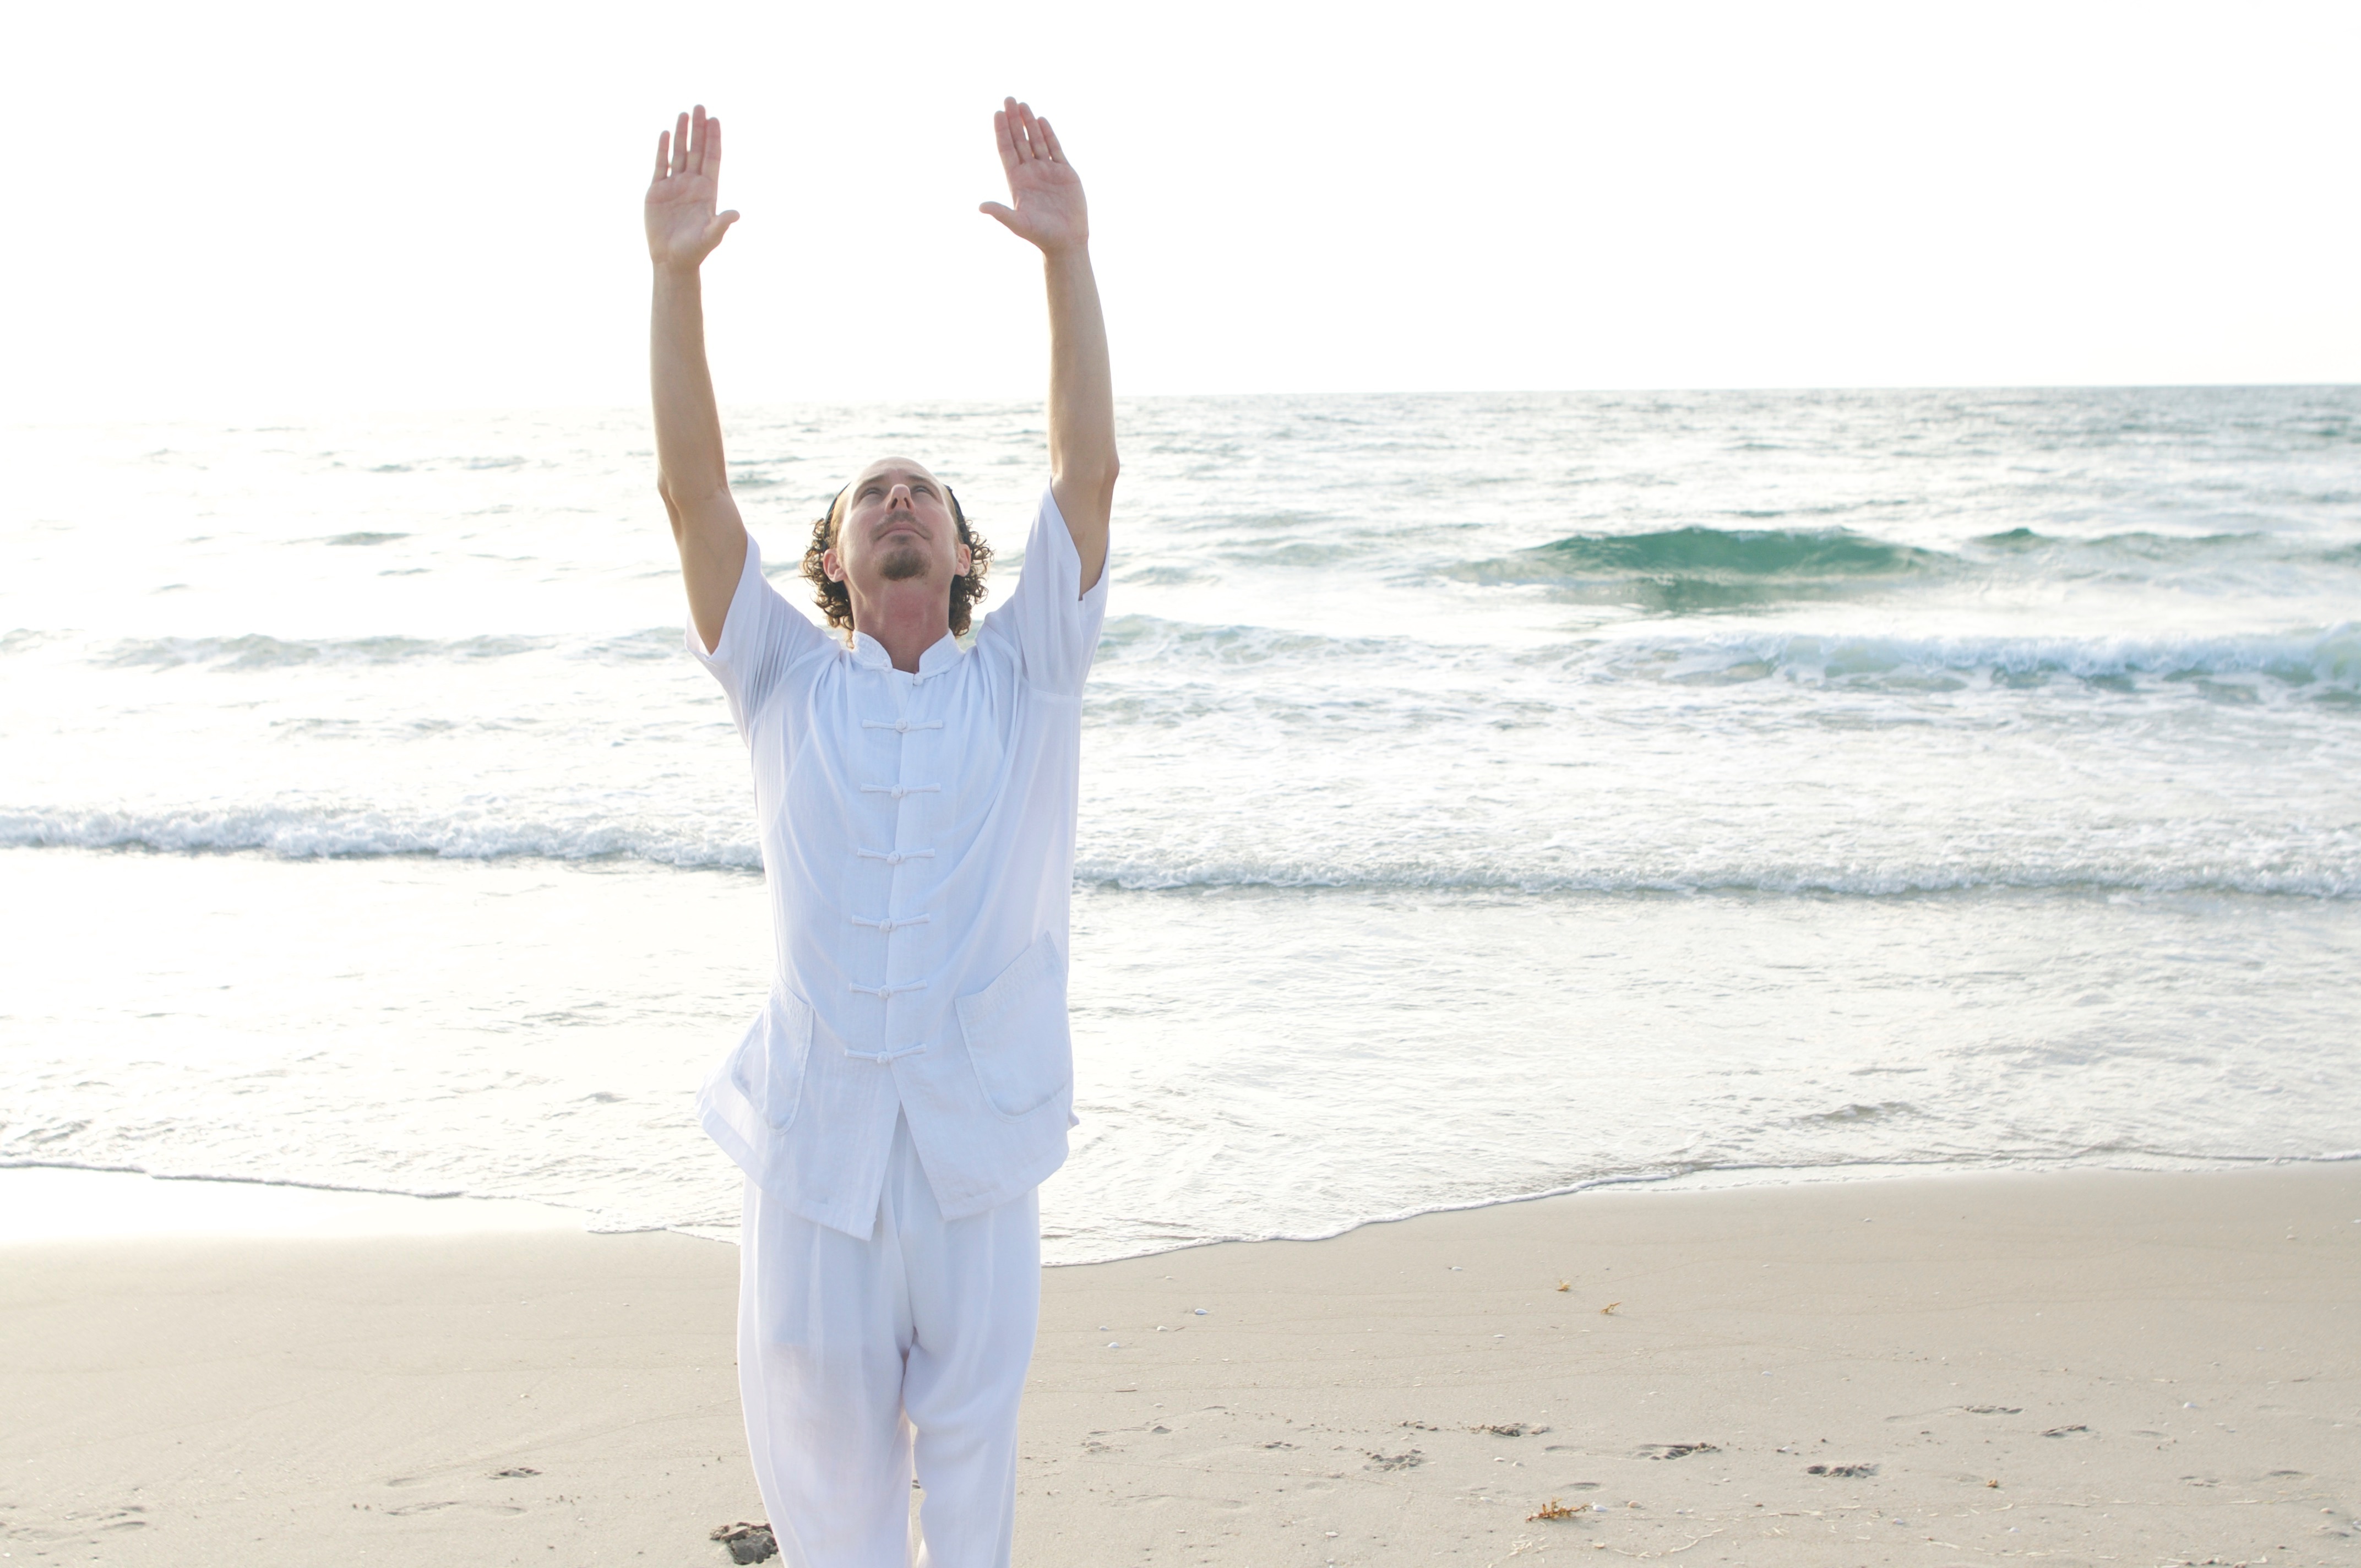
hand, person, human action, physical fitness